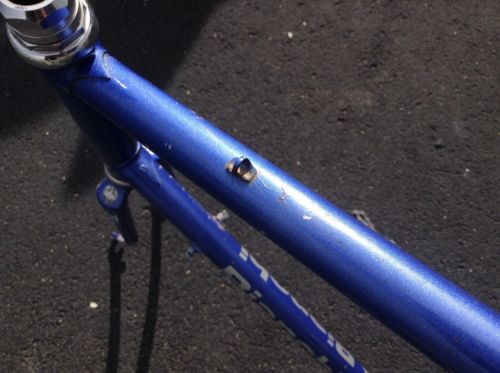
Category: bicycle